List of works by Paul Woodroffe

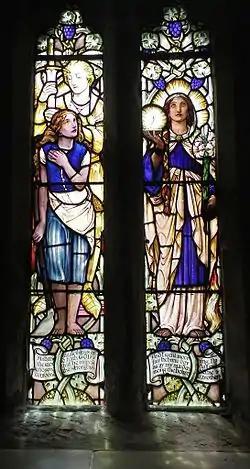
The Maids' window, Great Urswick

St Tarcisius Church, Camberley, was built between 1923 and 1926 primarily as a memorial to Catholic British Army officers who lost their lives in World War I. It was designed by the architect F A Walters, and is a Grade II Listed Building. It was built of Bargate coursed stone rubble with Bath stone dressings and has a tiled roof. St Tarcisius was a martyr of the early Christian church who lived in the 3rd century. He died at the hands of a mob rather than deliver to them the Blessed Sacrament, which he was carrying. Woodroffe completed three windows for this church. The first was installed in 1923 and depicts the Visitation, the second of 1935 is a five-light traceried window depicting the Crucifixion, and the final 1945 window of two-lights has the theme "Noli me tangere". St Tarcisus also has stained glass by Edward Woore and Harry Stammers.